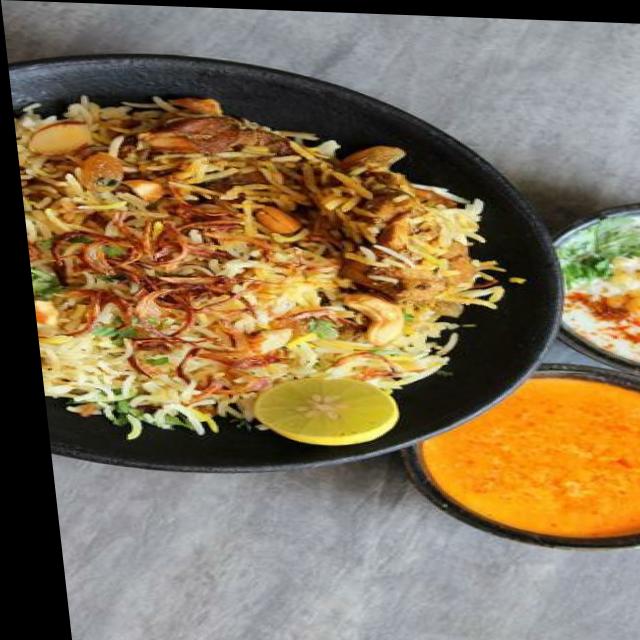
Dish: biryani